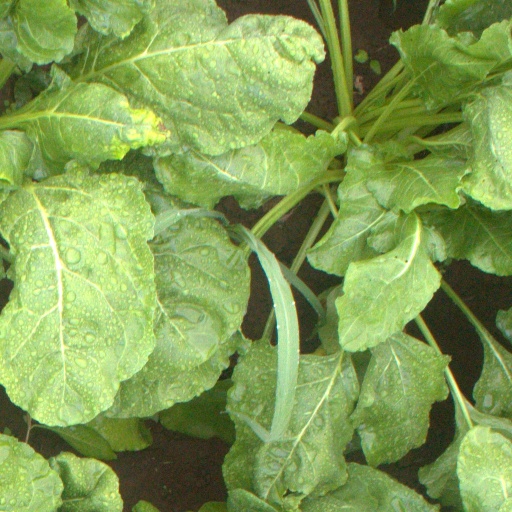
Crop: sugar beet